History of the steam engine

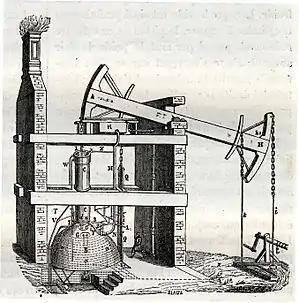
Engraving of Newcomen engine. This appears to be copied from a drawing in Desaguliers' 1744 work: "A course of experimental philosophy", itself believed to have been a reversed copy of Henry Beighton's engraving dated 1717, that may represent what is probably the second Newcomen engine erected around 1714 at Griff colliery, Warwickshire.

Denis Papin (22 August 1647 – ) was a French physicist, mathematician and inventor, best known for his pioneering invention of the steam digester, the forerunner of the pressure cooker. In the mid-1670s Papin collaborated with the Dutch physicist Christiaan Huygens on an engine which drove out the air from a cylinder by exploding gunpowder inside it. Realising the incompleteness of the vacuum produced by this means and on moving to England in 1680, Papin devised a version of the same cylinder that obtained a more complete vacuum from boiling water and then allowing the steam to condense; in this way he was able to raise weights by attaching the end of the piston to a rope passing over a pulley. As a demonstration model, the system worked, but in order to repeat the process, the whole apparatus had to be dismantled and reassembled. Papin quickly saw that to make an automatic cycle the steam would have to be generated separately in a boiler; however, he did not take the project further. Papin also designed a paddle boat driven by a jet playing on a mill-wheel in a combination of Taqi al Din and Savery's conceptions and he is also credited with a number of significant devices such as the safety valve. Papin's years of research into the problems of harnessing steam was to play a key part in the development of the first successful industrial engines that soon followed his death.